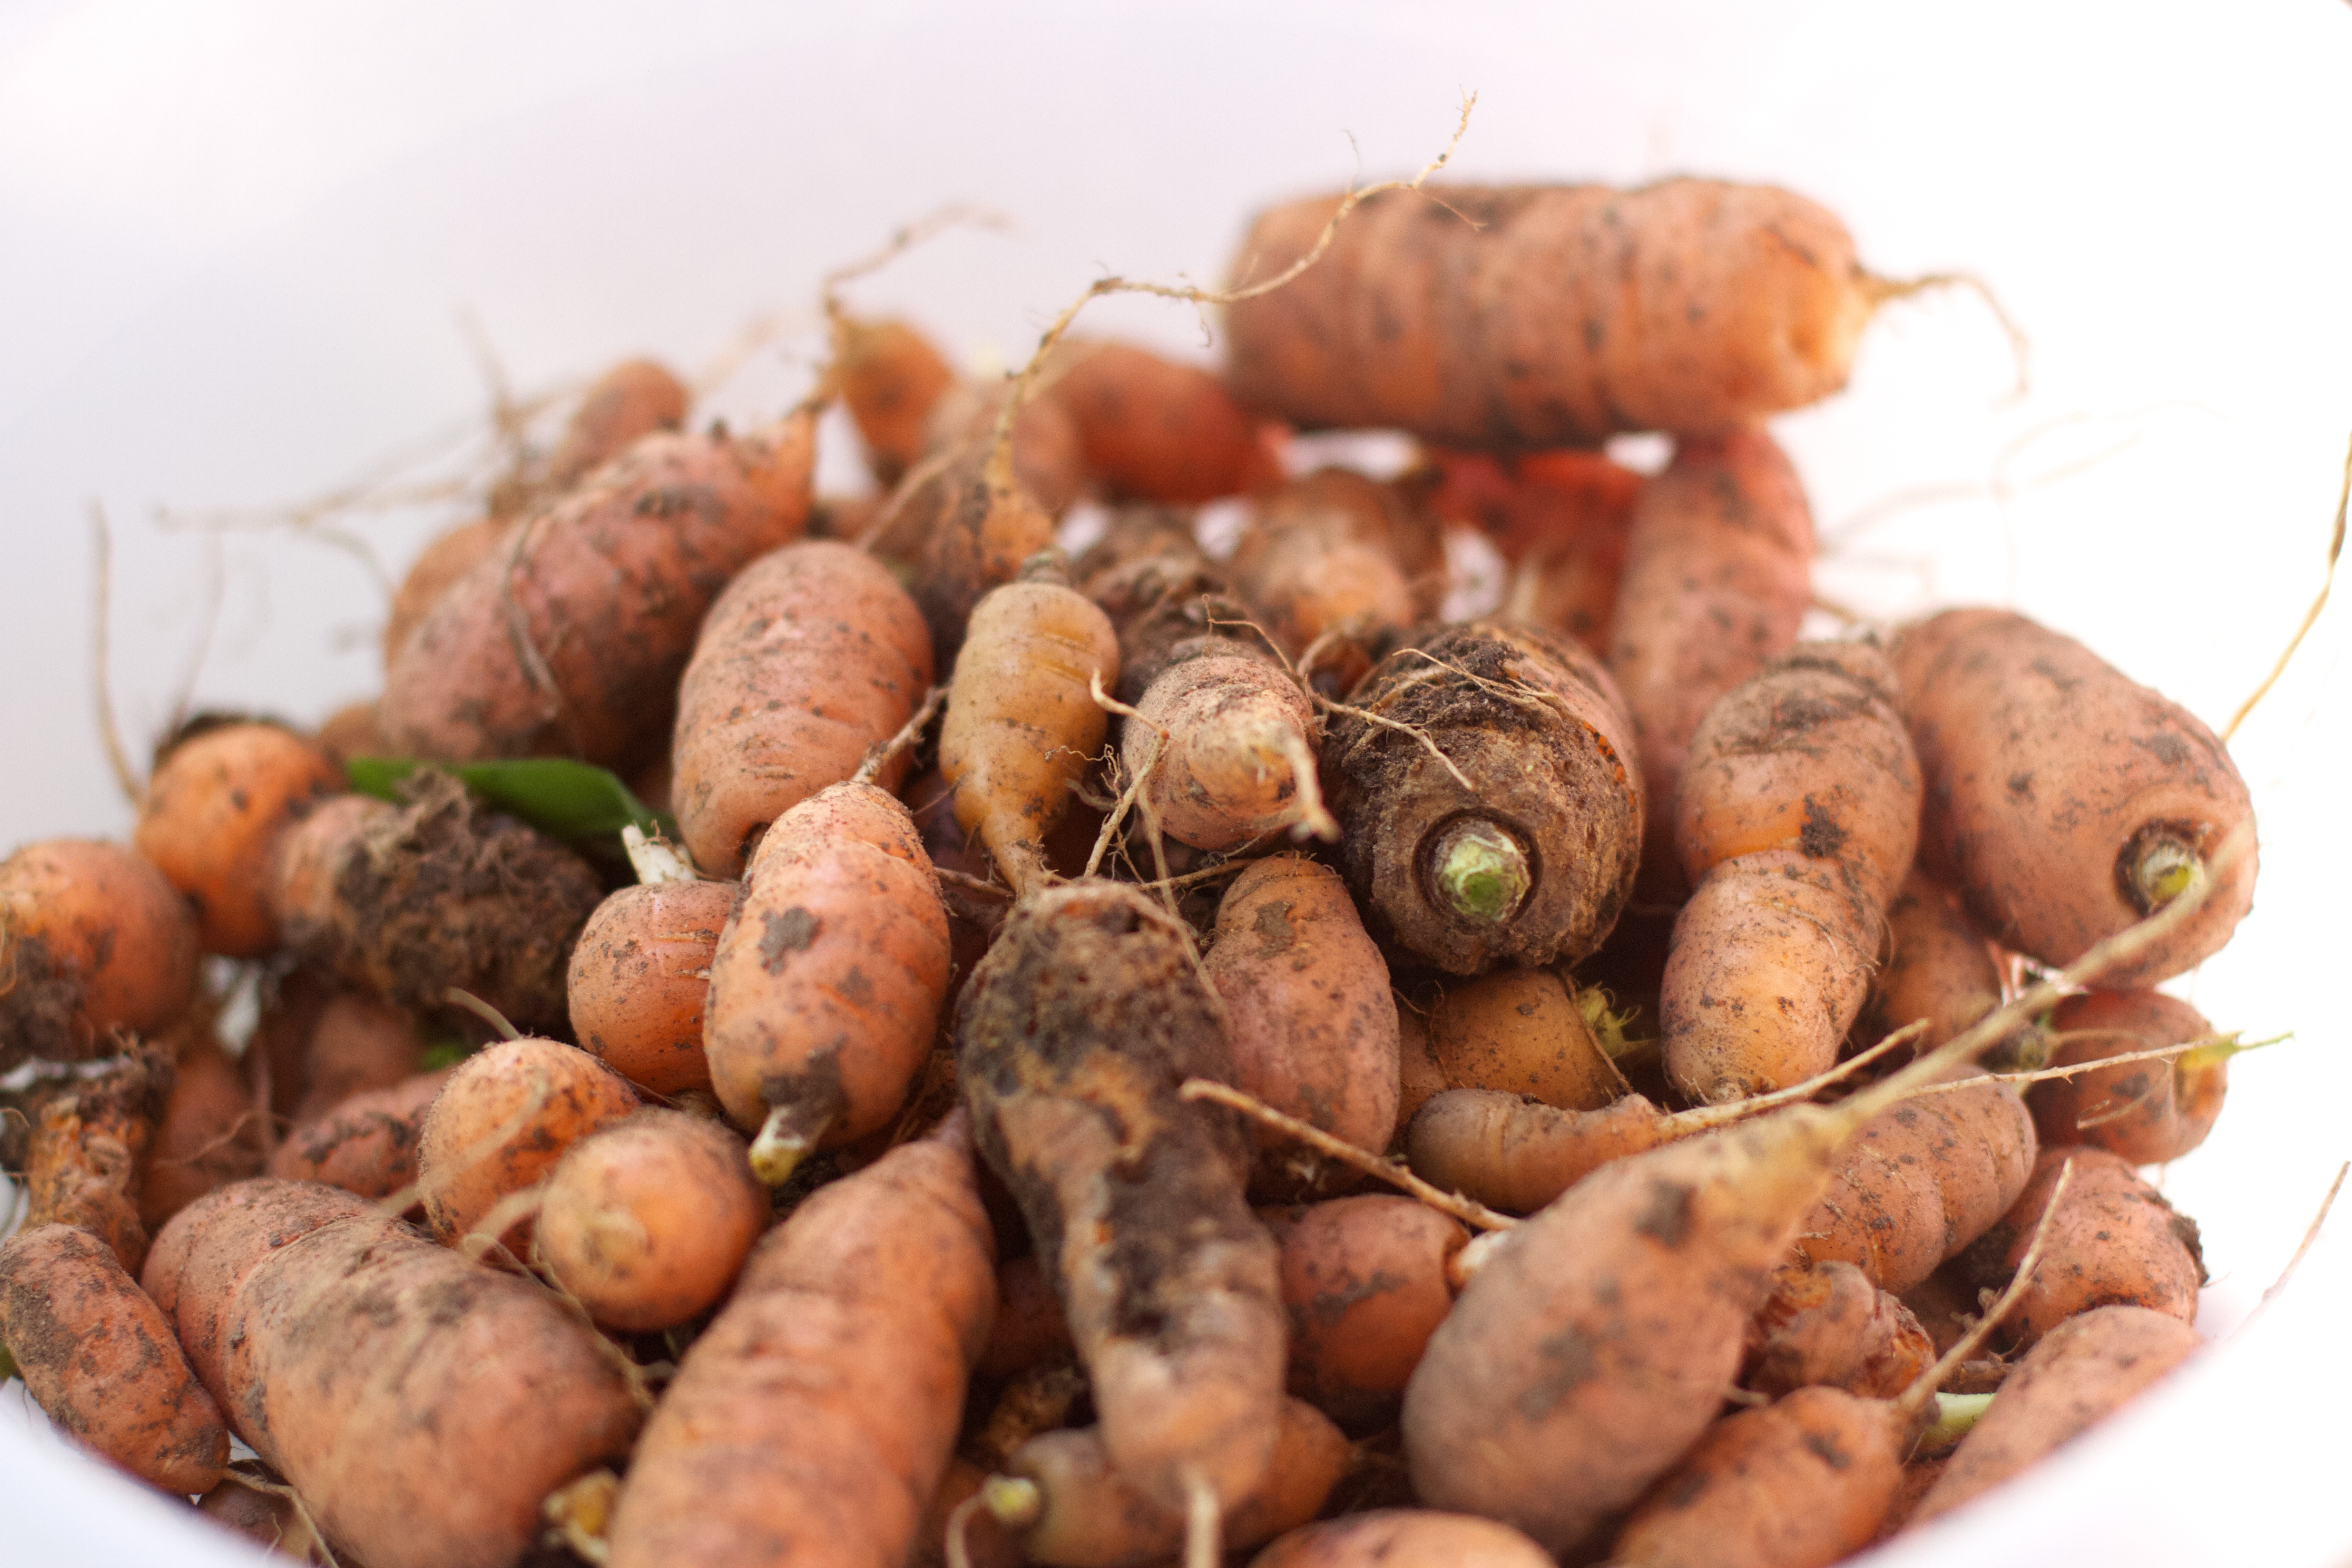
plant, food, produce, vegetable, flowering plant, tuber, shallot, root vegetable, land plant